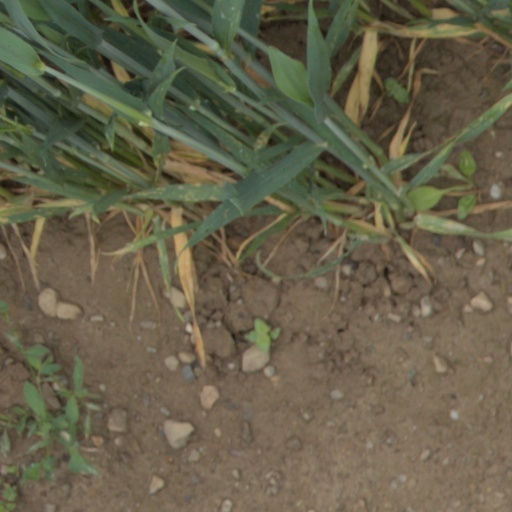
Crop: wheat